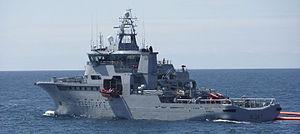
Marine royale norvégienne
La classe Barentshav de navires de patrouille en mer se compose de trois navires alimentés au gaz naturel liquéfié. Commandés pour le compte de la Garde côtière norvégienne, leurs tâches principales sont la patrouille de la ZEE, l'inspection de la pêche, la recherche et le sauvetage, ainsi que le remorquage le long de la côte norvégienne, qui connaît une augmentation du trafic de pétroliers.